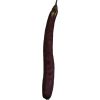
Label: eggplant_long